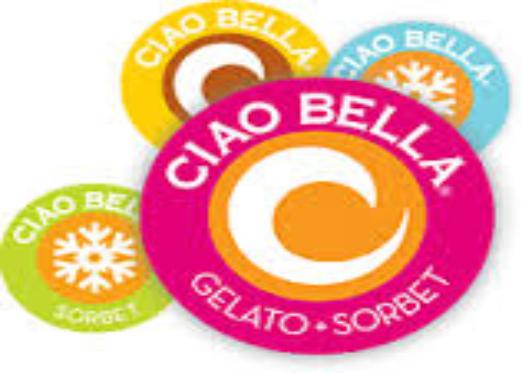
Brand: Ciao Bella Gelato Company
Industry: Food